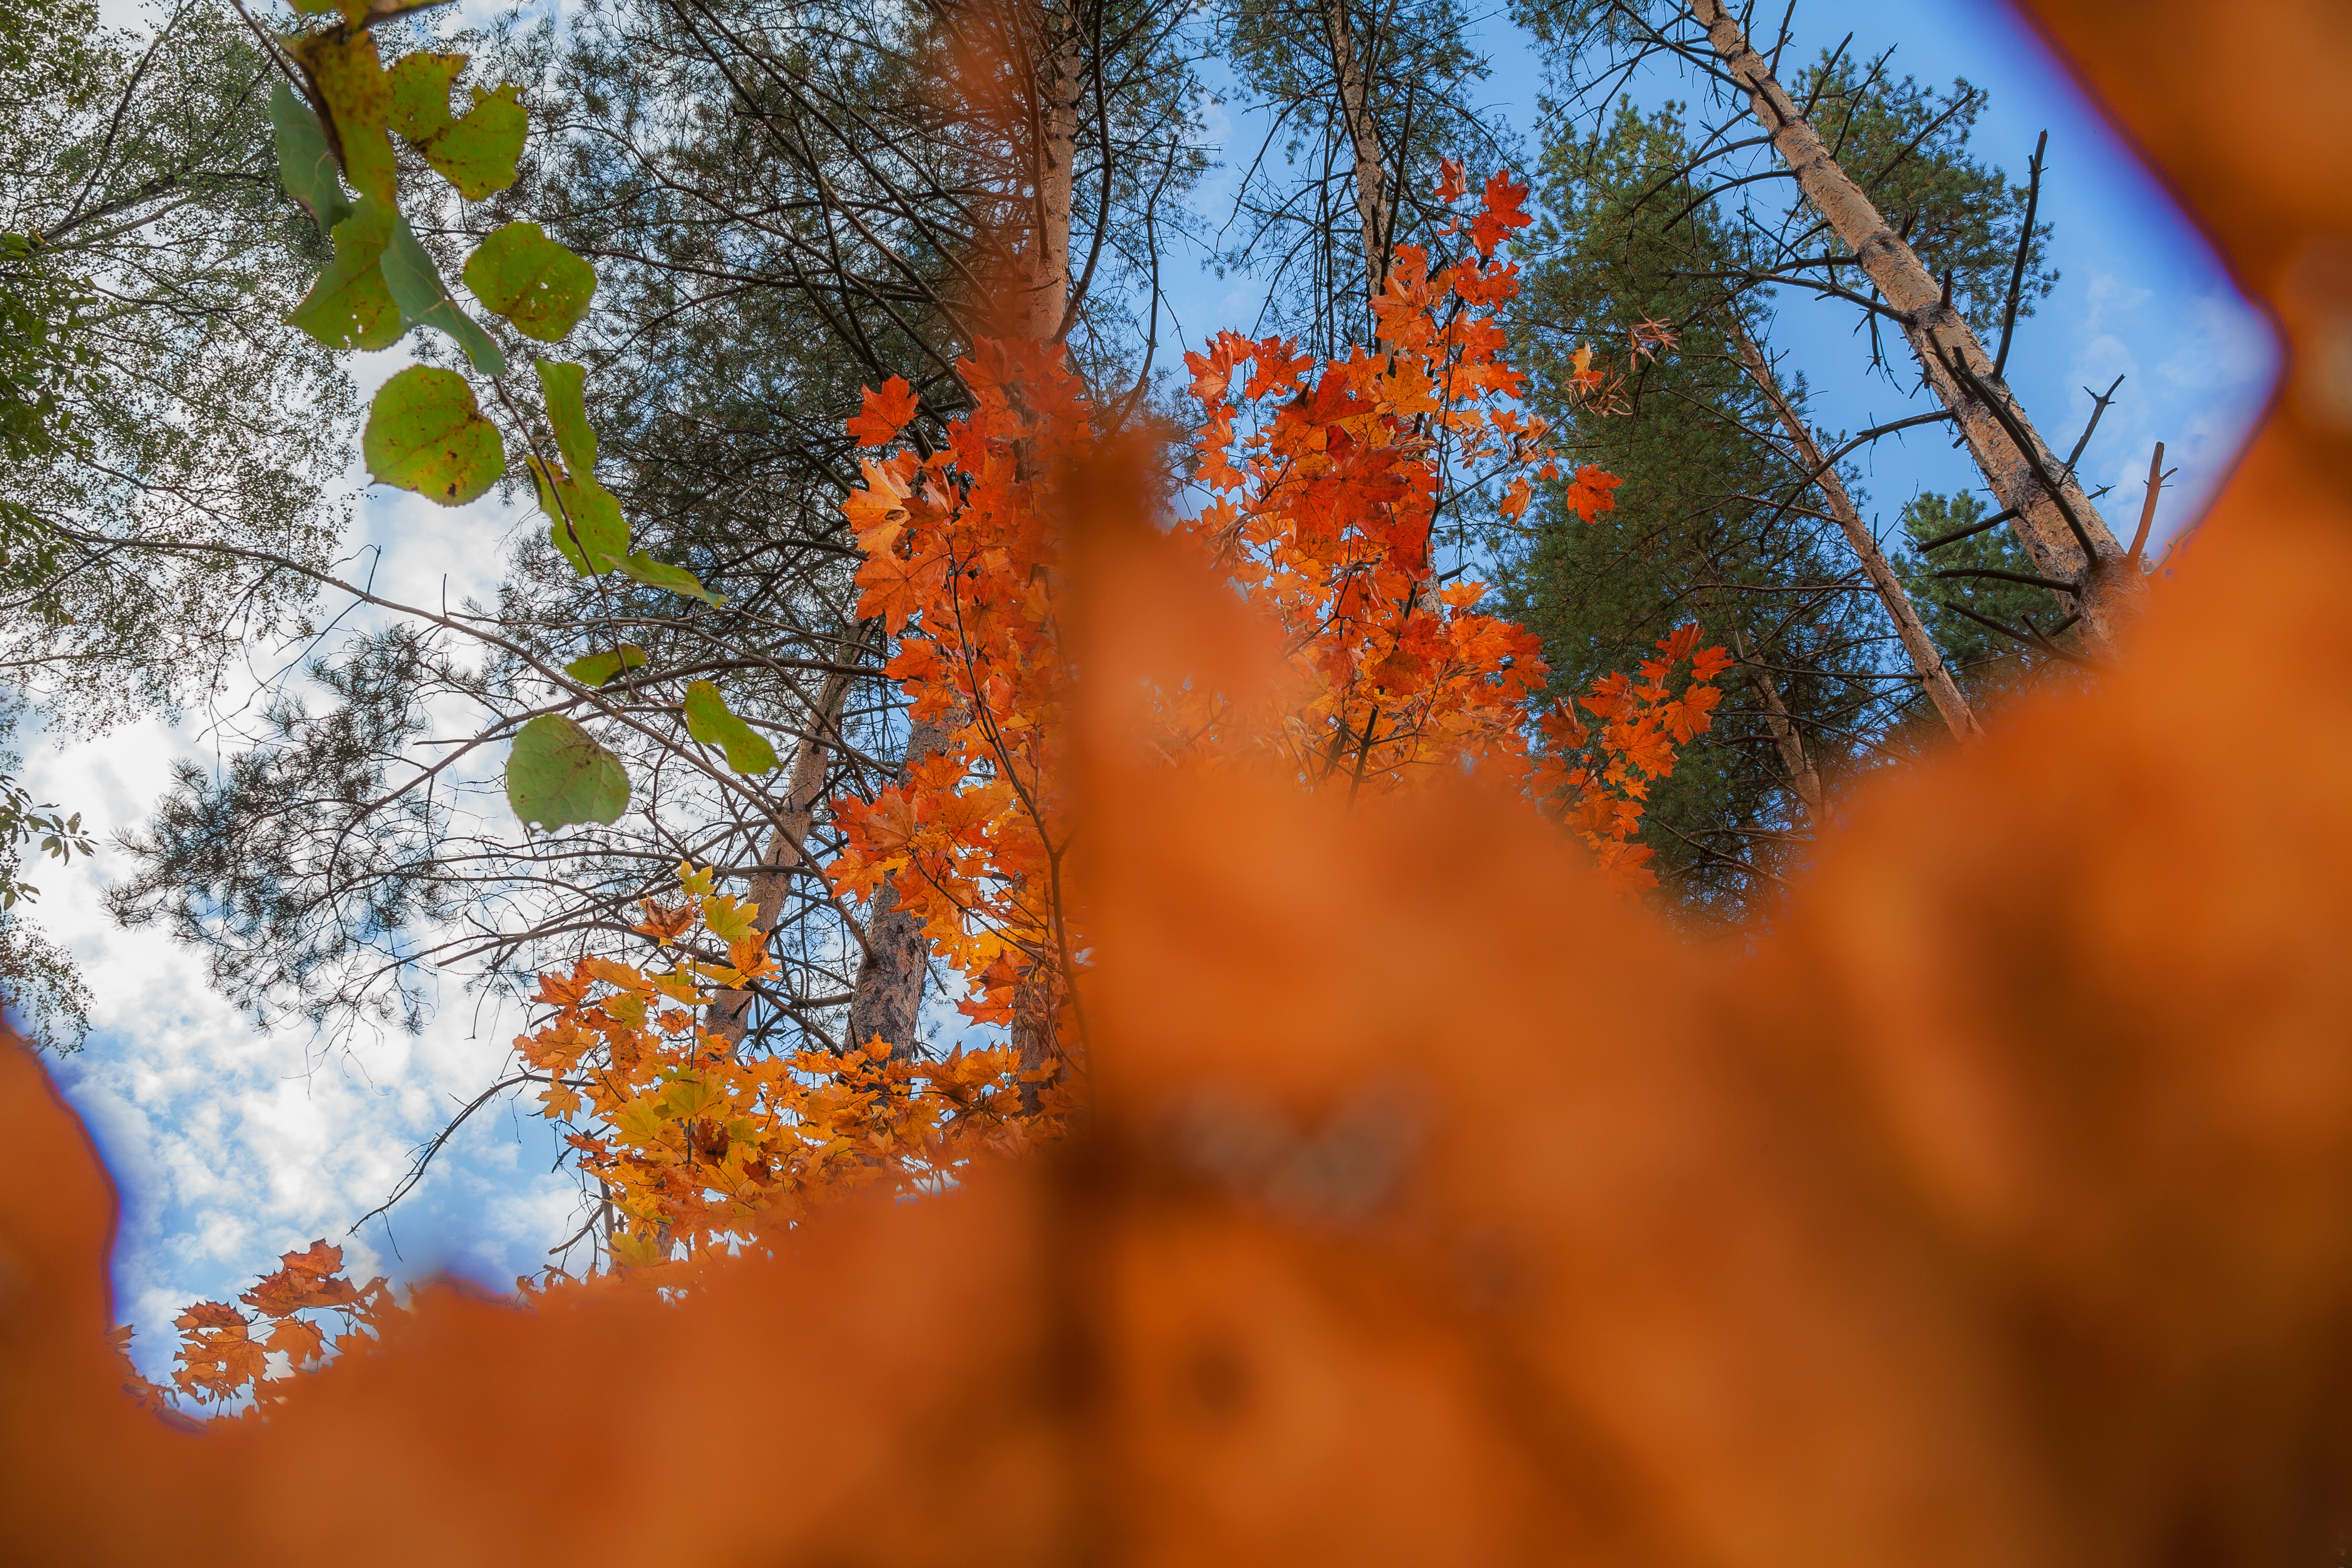
autumn, autumn leaves, sky, september, october, forest, nature, orange, background, leaf, yellow, branch, tree, sunlight, deciduous, spring, plant, twig, maidenhair tree